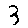
Label: 3